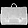
Label: Bag